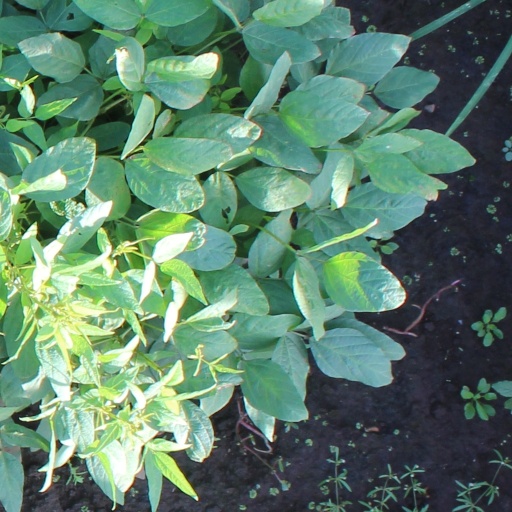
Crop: soybean